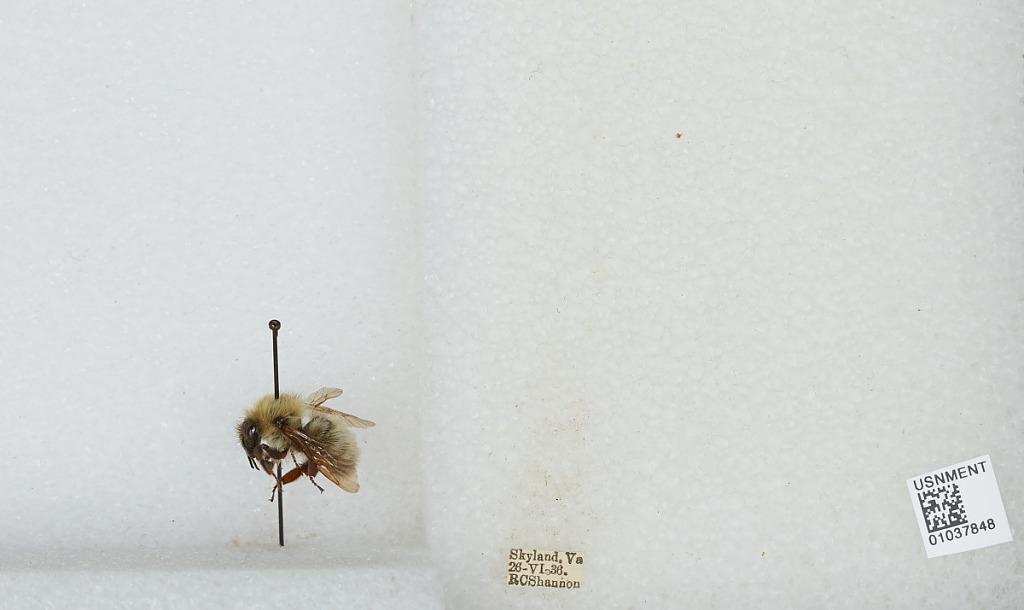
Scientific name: Bombus (Pyrobombus) vagans vagans Smith
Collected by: R. Shannon
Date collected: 1936-6-26
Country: United States
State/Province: Virginia
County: Page
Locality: Skyland
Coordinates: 38.5931, -78.3803